Debate over the origins of the Crips gang

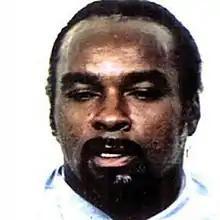
In his book "Blue Rage, Black Redemption", Stanley Williams claims that he cofounded the Crips with Raymond Washington in 1971, in order to protect themselves from neighborhood gangs

In his memoir "Blue Rage, Black Redemption", Crips cofounder Stanley Tookie Williams claims that the gang was formed in 1971, after Raymond Washington approached him in George Washington High School, in Los Angeles. Williams and his friends were frequently getting into fights with several local gangs, such as the Sportsman Park Boys. Due to these fights, Williams felt the need to protect himself and his friends, stating:"My thoughts focused on countermeasures to conquer neighboring gang menaces. No longer would my friends, relatives or I be subjected to fear of bodily harm."Williams claimed that when Washington approached him in 1971, Washington and his friends were also experiencing the same problem with gangs in the east side of Los Angeles. Washington asked Williams if he was interested in uniting with him, in order to defend themselves from neighborhood gangs. During his meeting, Williams made it clear that he hated gangs. Furthermore, Washington claimed that he wasn't a member of any gang. Williams suggested that they should meet again at the Rio Theatre.